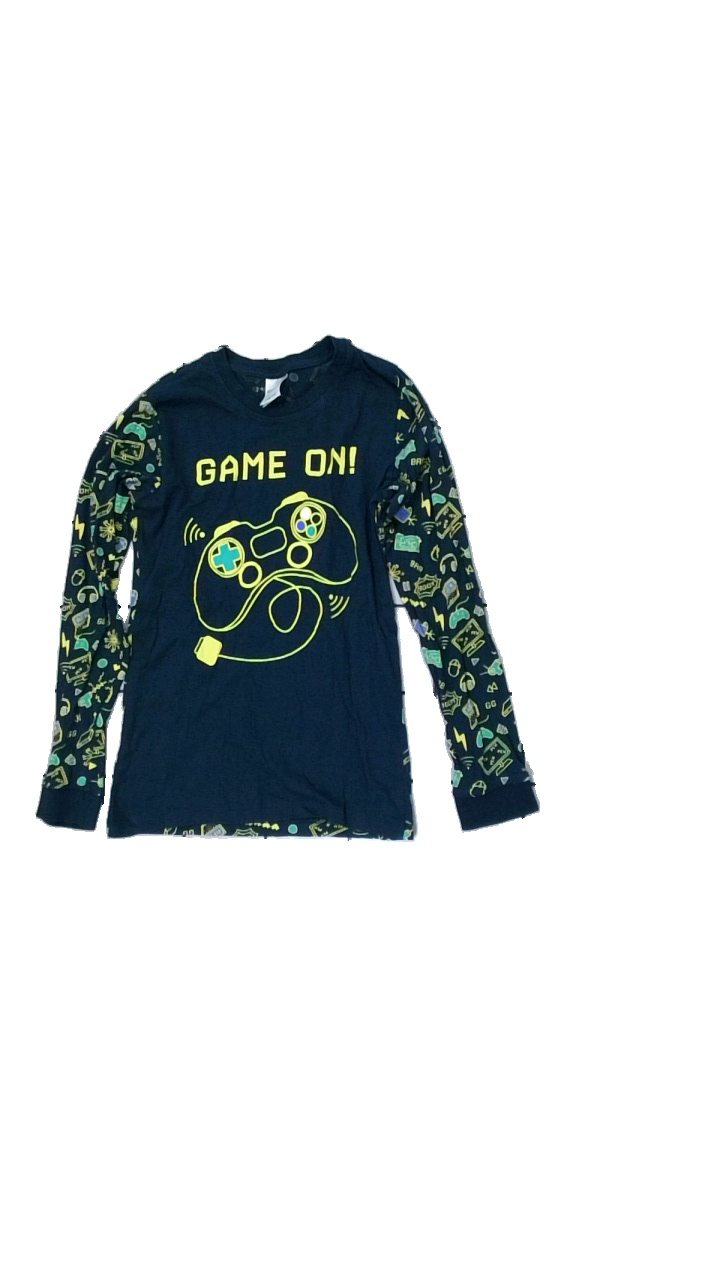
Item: Top (Children)
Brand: Kappahl
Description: blå långärmad tröja med text och tv-spel tryck
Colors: Blue, Yellow, Green
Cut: Regular
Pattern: Other
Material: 100% cotton
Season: All
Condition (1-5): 5
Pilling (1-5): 5
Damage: fläck
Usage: Reuse
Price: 50-100